Laura Robson

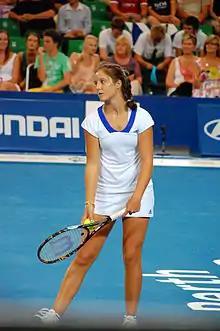
During the 2010 Hopman Cup

Robson began the season playing with Andy Murray in the Hopman Cup, as part of Britain's first team in the tournament since 1992. She lost her opening match to Yaroslava Shvedova of Kazakhstan. Later in the day she won the mixed-doubles match against Kazakhstan, partnering with Murray to secure a win. Robson was defeated by Sabine Lisicki but won the mixed doubles against Germany. Robson and Murray defeated Russia to advance to the finals. Despite her first win of the tournament against world No. 26, María José Martínez Sánchez, Robson and Murray lost to Spain's Martínez Sánchez and Tommy Robredo in a very close match.